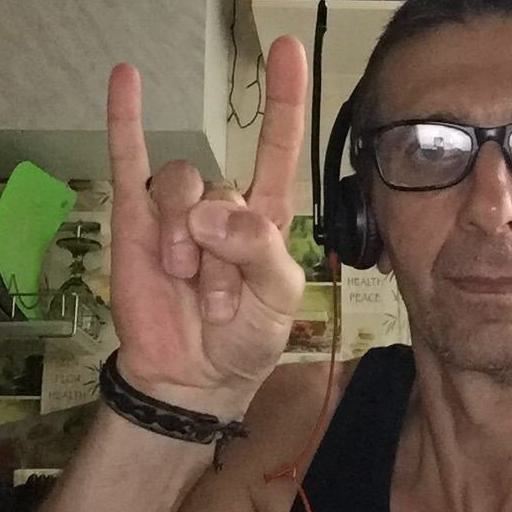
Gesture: rock